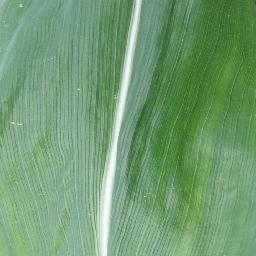
Label: Corn_(Maize)___Healthy